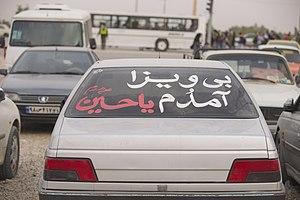
La marche d'Arbaïn est une grande marche des chiites en Irak à partir de différentes parties du pays vers Kerbala à l'occasion du arba'in pour effectuer le Ziyara de arba'in . L’Arbaïn, qui marque la fin des quarante jours de deuil après l’anniversaire de la mort de l’imam Al-Hussein ibn Ali, est l’un des plus grands rassemblements religieux au monde, avec environ 17 millions de fidèles . l’imam Al-Hussein ibn Ali fut tué en 680 lors de la bataille de Kerbala contre l’armée du calife omeyyade Yazid Ier. Bien que ce soit un exercice spirituel typiquement chiite, des sunnites, et même des chrétiens, des Yézidis, des Zoroastriens et des Sabéens prennent part à la fois au pèlerinage et au service des dévots."